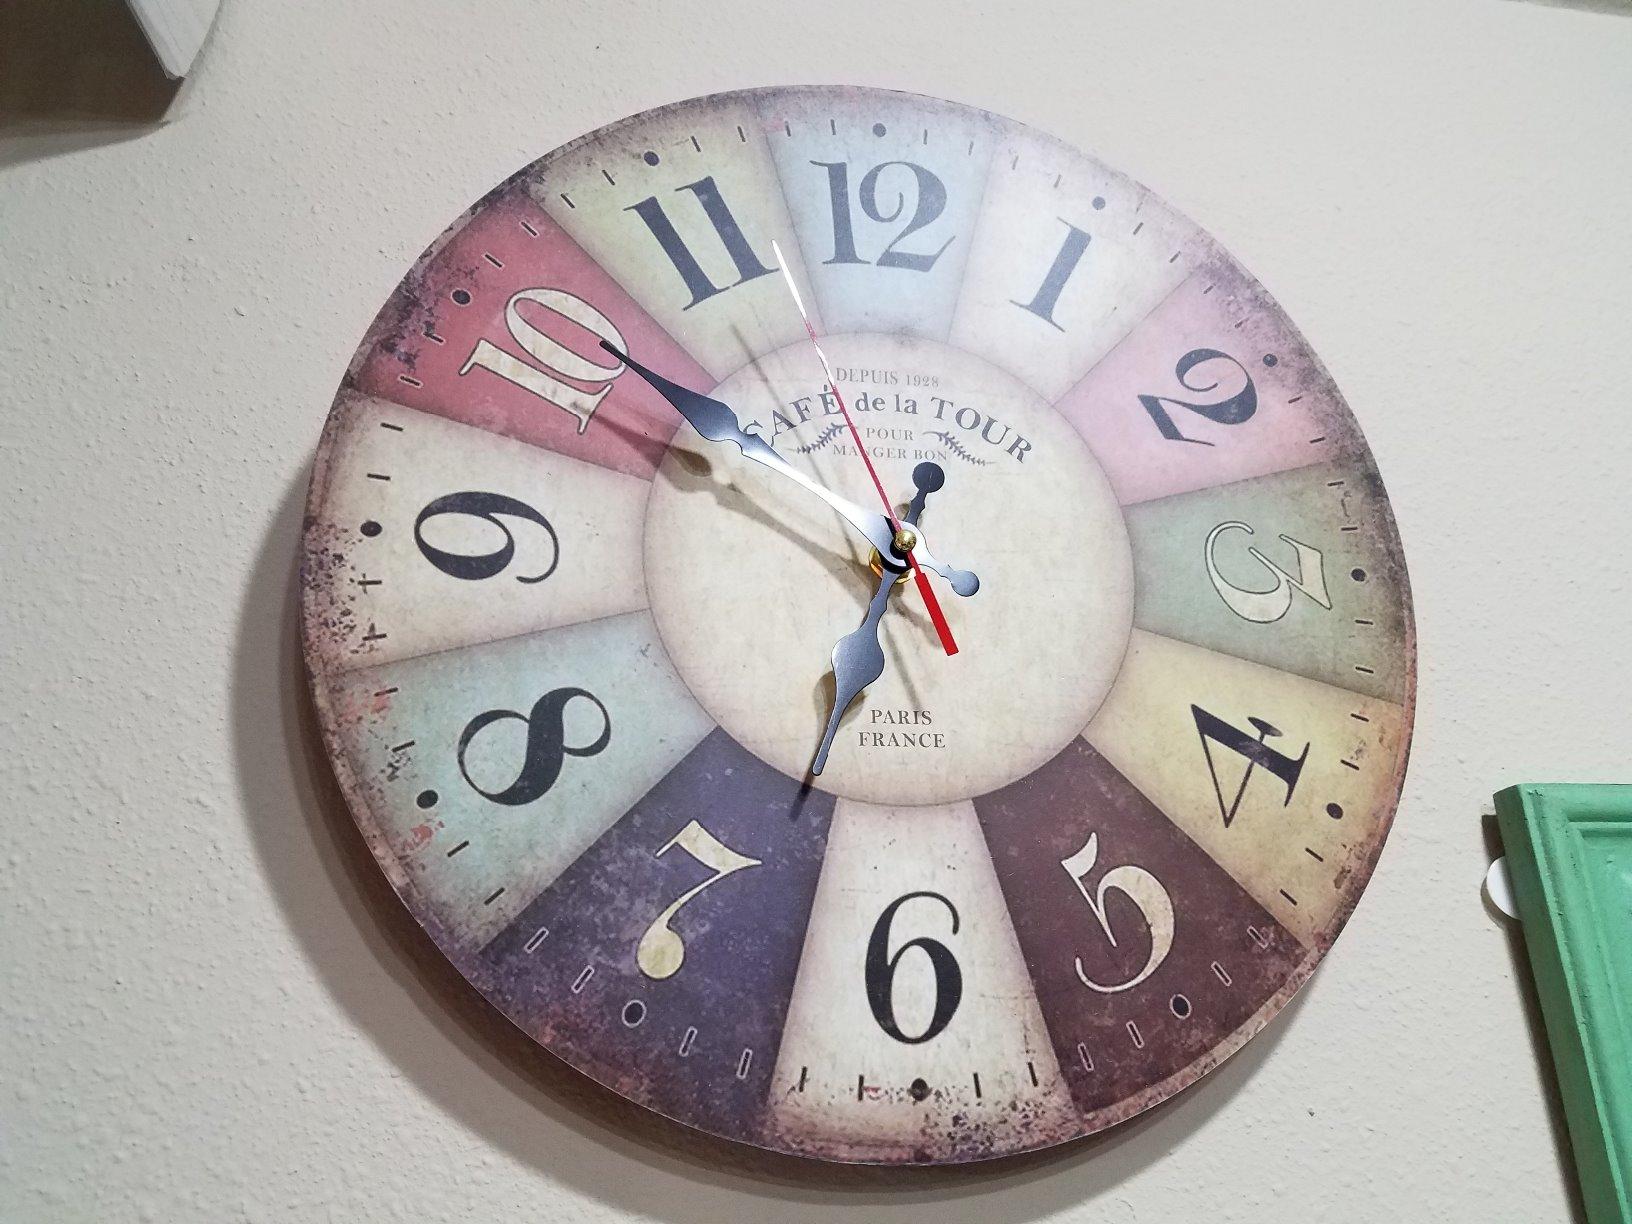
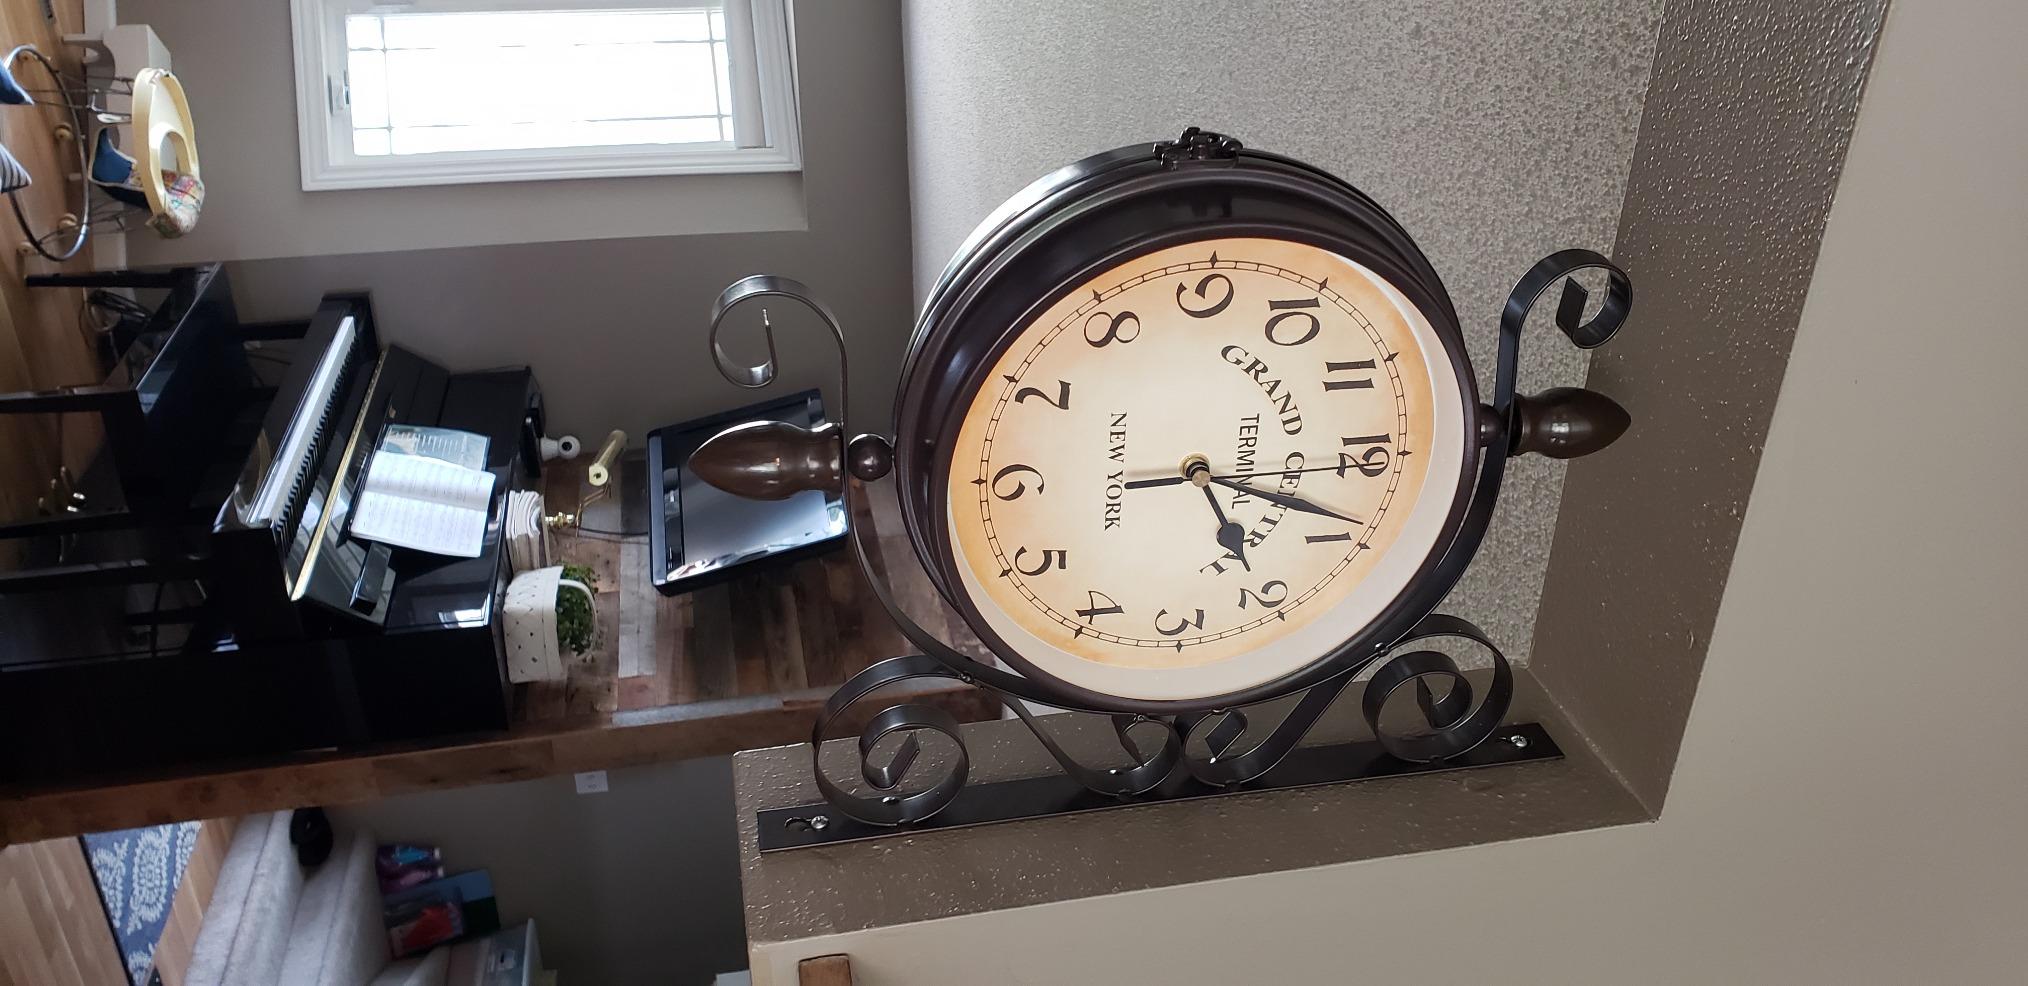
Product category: clock
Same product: no